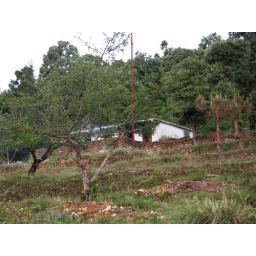
putting a wood sawing machine here..also building some loo's. eventually area around this can form a fabulous camping site